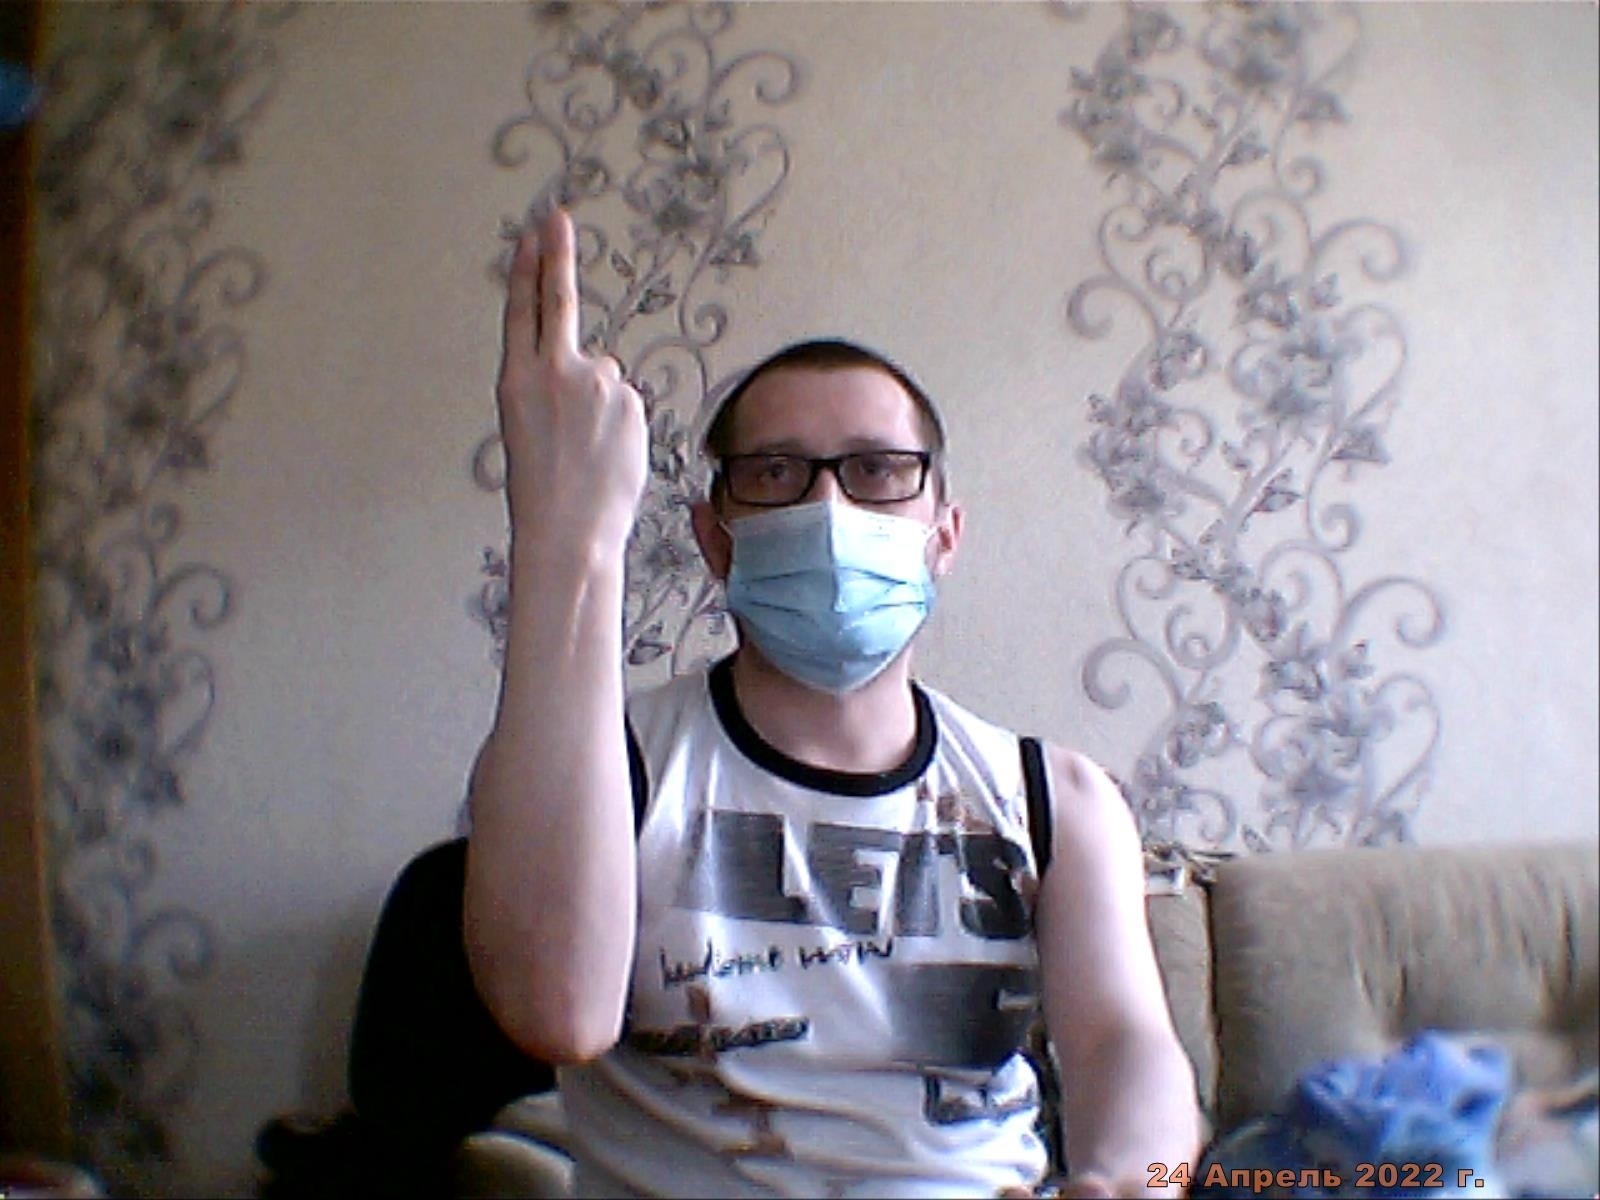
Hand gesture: two_up_inverted